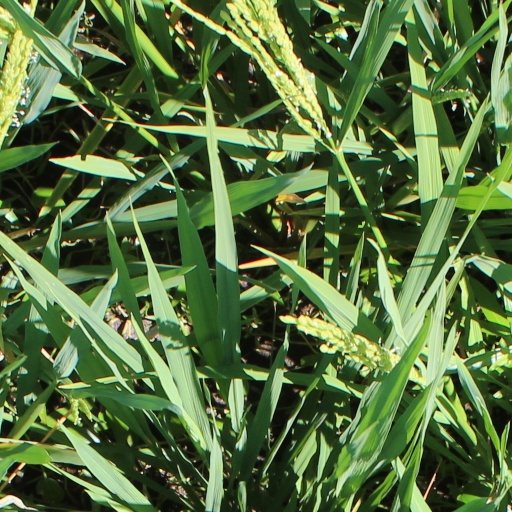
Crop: rice